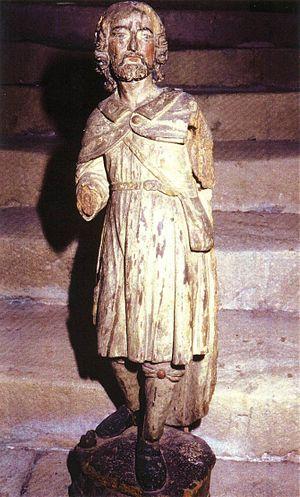
Saint Baudry, bois polychrome
Étalante est une commune française située dans le canton de Châtillon-sur-Seine du département de la Côte-d'Or en région Bourgogne-Franche-Comté.
Baldéric de Montfauçon, mort vers 630 à Reims, est un abbé franc qui vécut dans l'Est de la France.